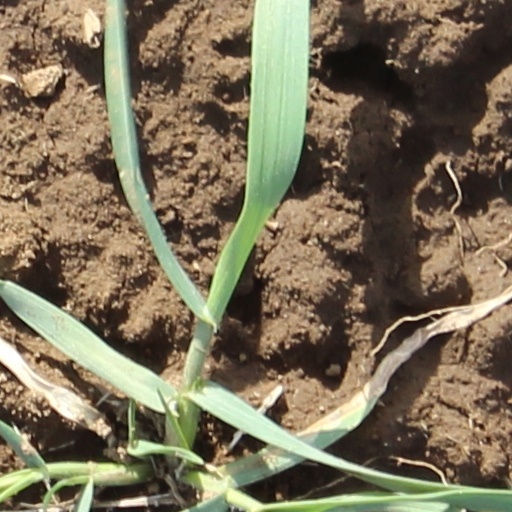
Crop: wheat